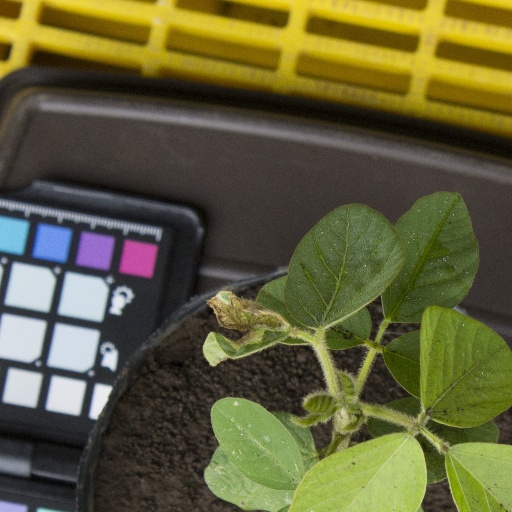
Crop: soybean